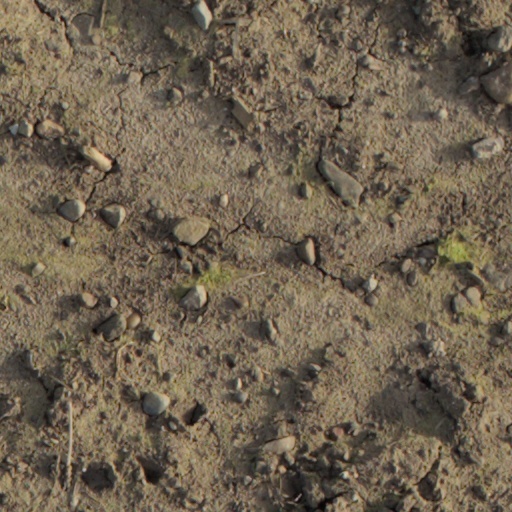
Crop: wheat